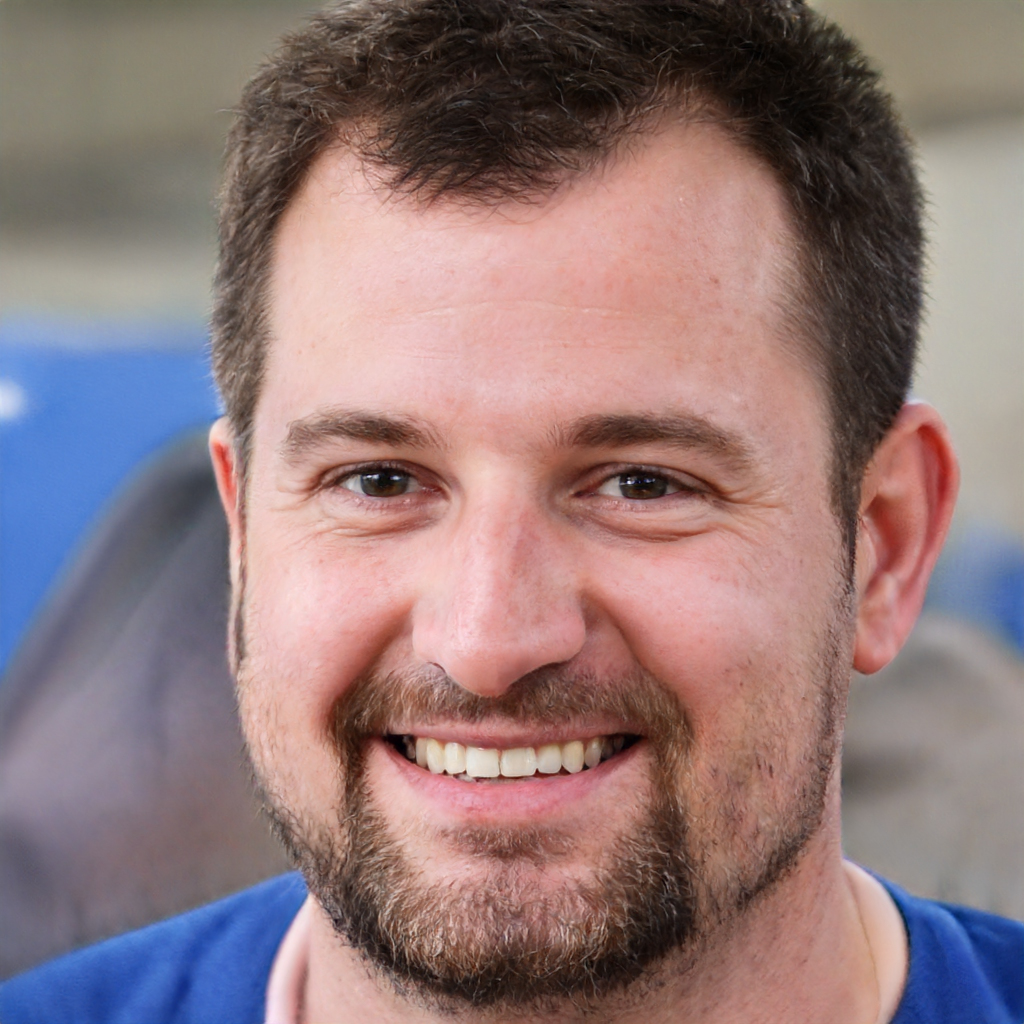
Portrait style: Real Portrait